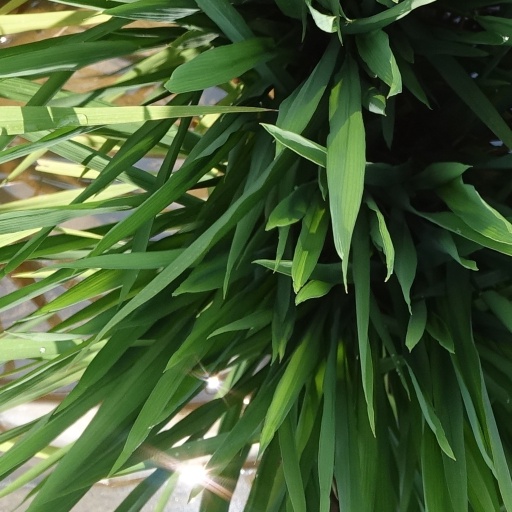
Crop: rice